James Anderson (American actor)

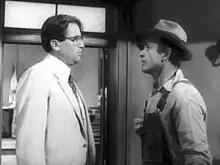
Anderson (right) with Gregory Peck in "To Kill a Mockingbird" (1962)

James O. Anderson Jr. (July 13, 1921 – September 14, 1969), sometimes billed as Kyle James and known as Buddy Anderson, was an American television and film actor of the 1950s and 1960s. He is probably best known for his role as Bob E. Lee Ewell in "To Kill a Mockingbird" (1962).